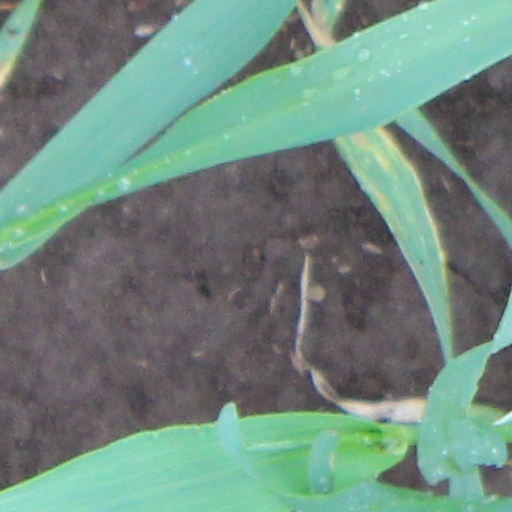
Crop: wheat